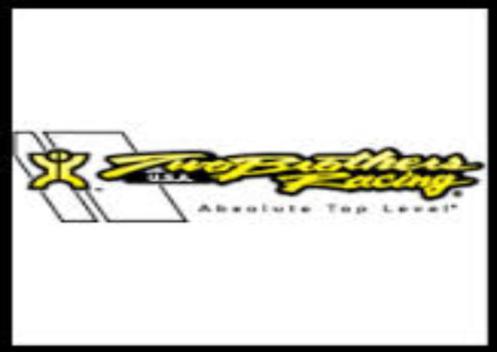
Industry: Necessities